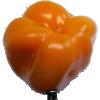
Label: Pepper Yellow 1